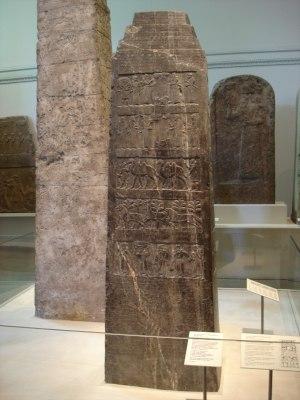
Nimroud est un site archéologique tirant son nom du personnage biblique Nimrod, sur lequel se trouvent les ruines de la cité assyrienne appelée Kalkhu. Ce tell est situé à l'est du Tigre, quelques kilomètres au nord de sa confluence avec le Zab supérieur. Kalkhu était située à 35 km de Ninive.
L'obélisque noir est un monolithe de calcaire noir découvert par Austen Henry Layard en 1846 sur le site archéologique de Kalhu, ancienne capitale de l'Assyrie. Les textes et sculptures de ses quatre faces semblent indiquer que le monument fut érigé en -825 par Salmanazar III.
L'Art de Mésopotamie est connu grâce aux vestiges archéologiques datant des premières sociétés de chasseurs-cueilleurs jusqu'aux civilisations de l'Âge du Bronze avec les empires successifs de Sumer, d'Akkad, de Babylone et d'Assyrie. Ces empires ont laissé place à l'Âge du Fer aux empires néo-assyrien et néo-babylonien. Généralement considéré comme étant le berceau de la civilisation, la Mésopotamie a apporté des développements culturels importants, dont les plus anciens exemples d'écriture.